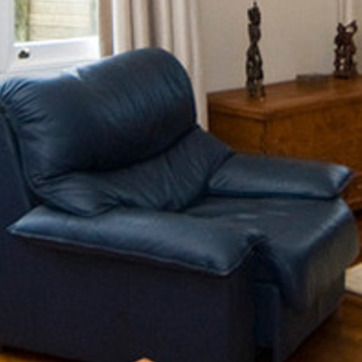
Material: leather